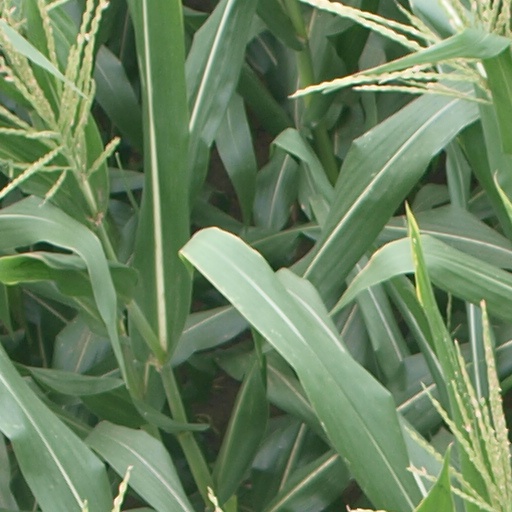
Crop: maize; corn